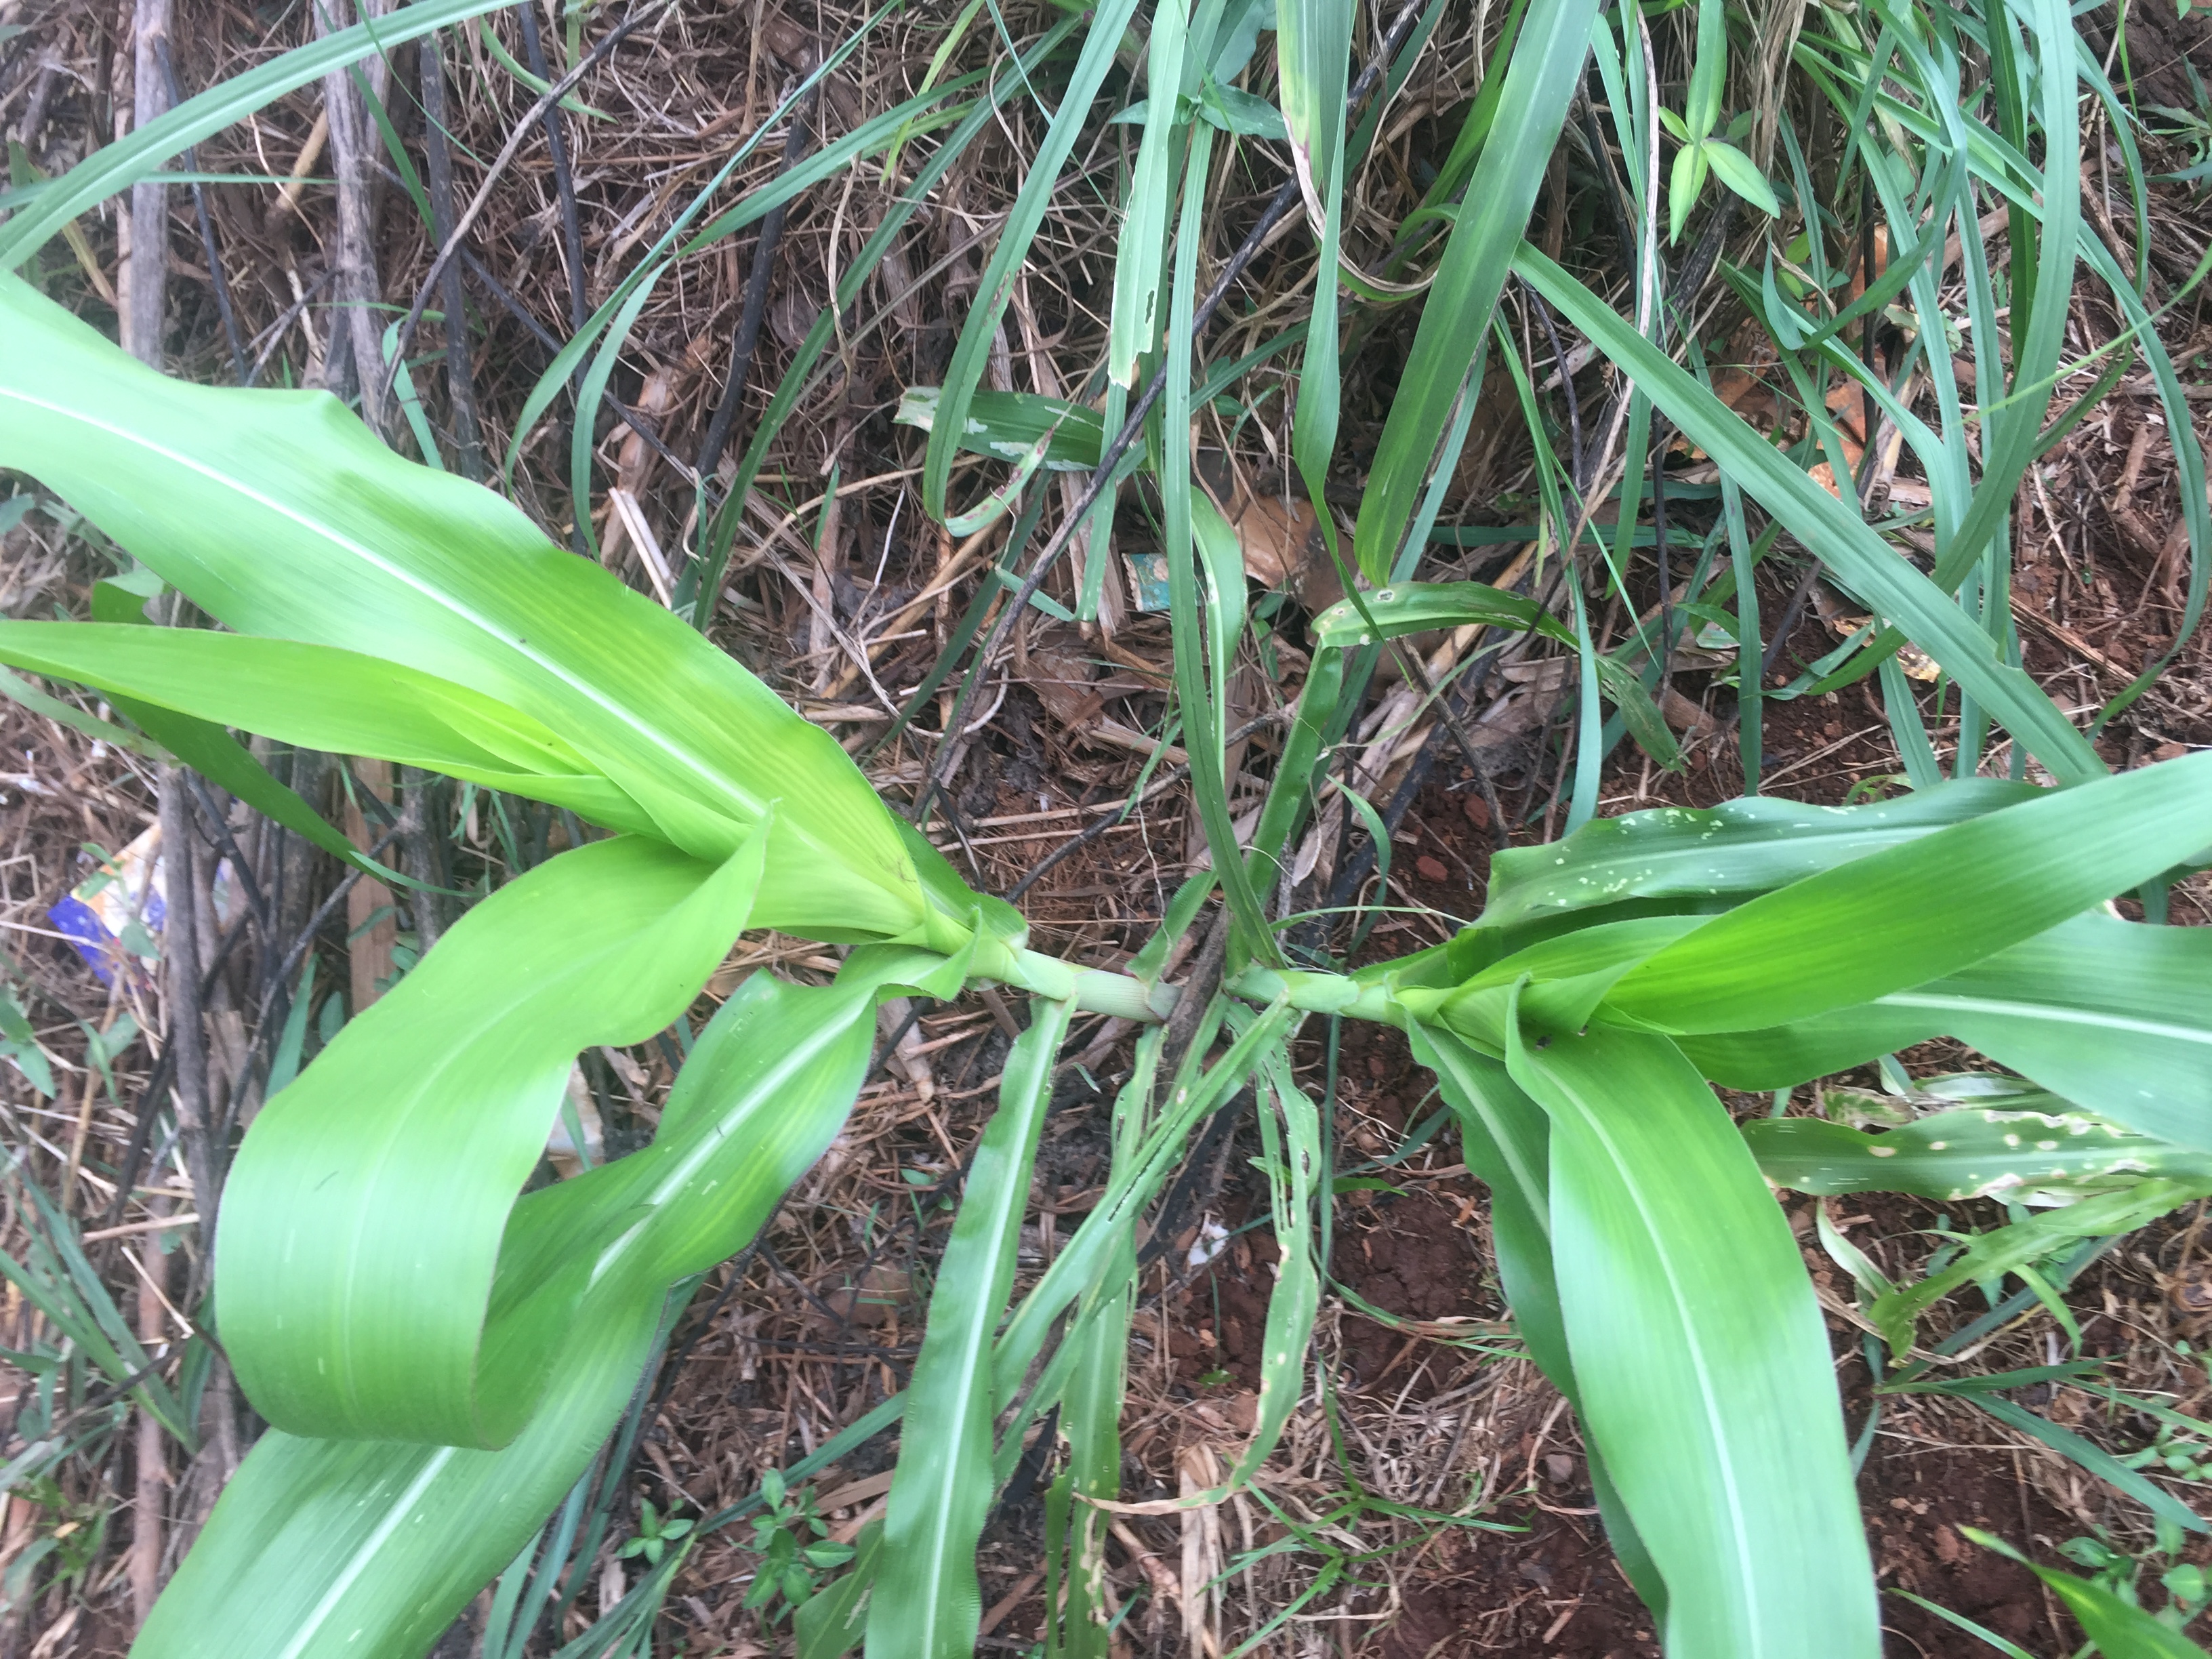
Label: helminthosporium_leaf_blight